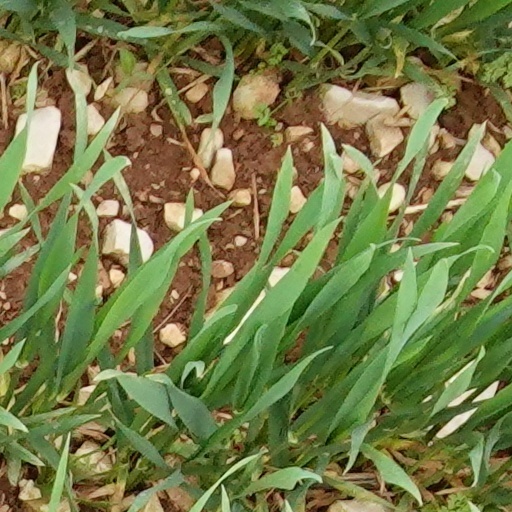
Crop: wheat